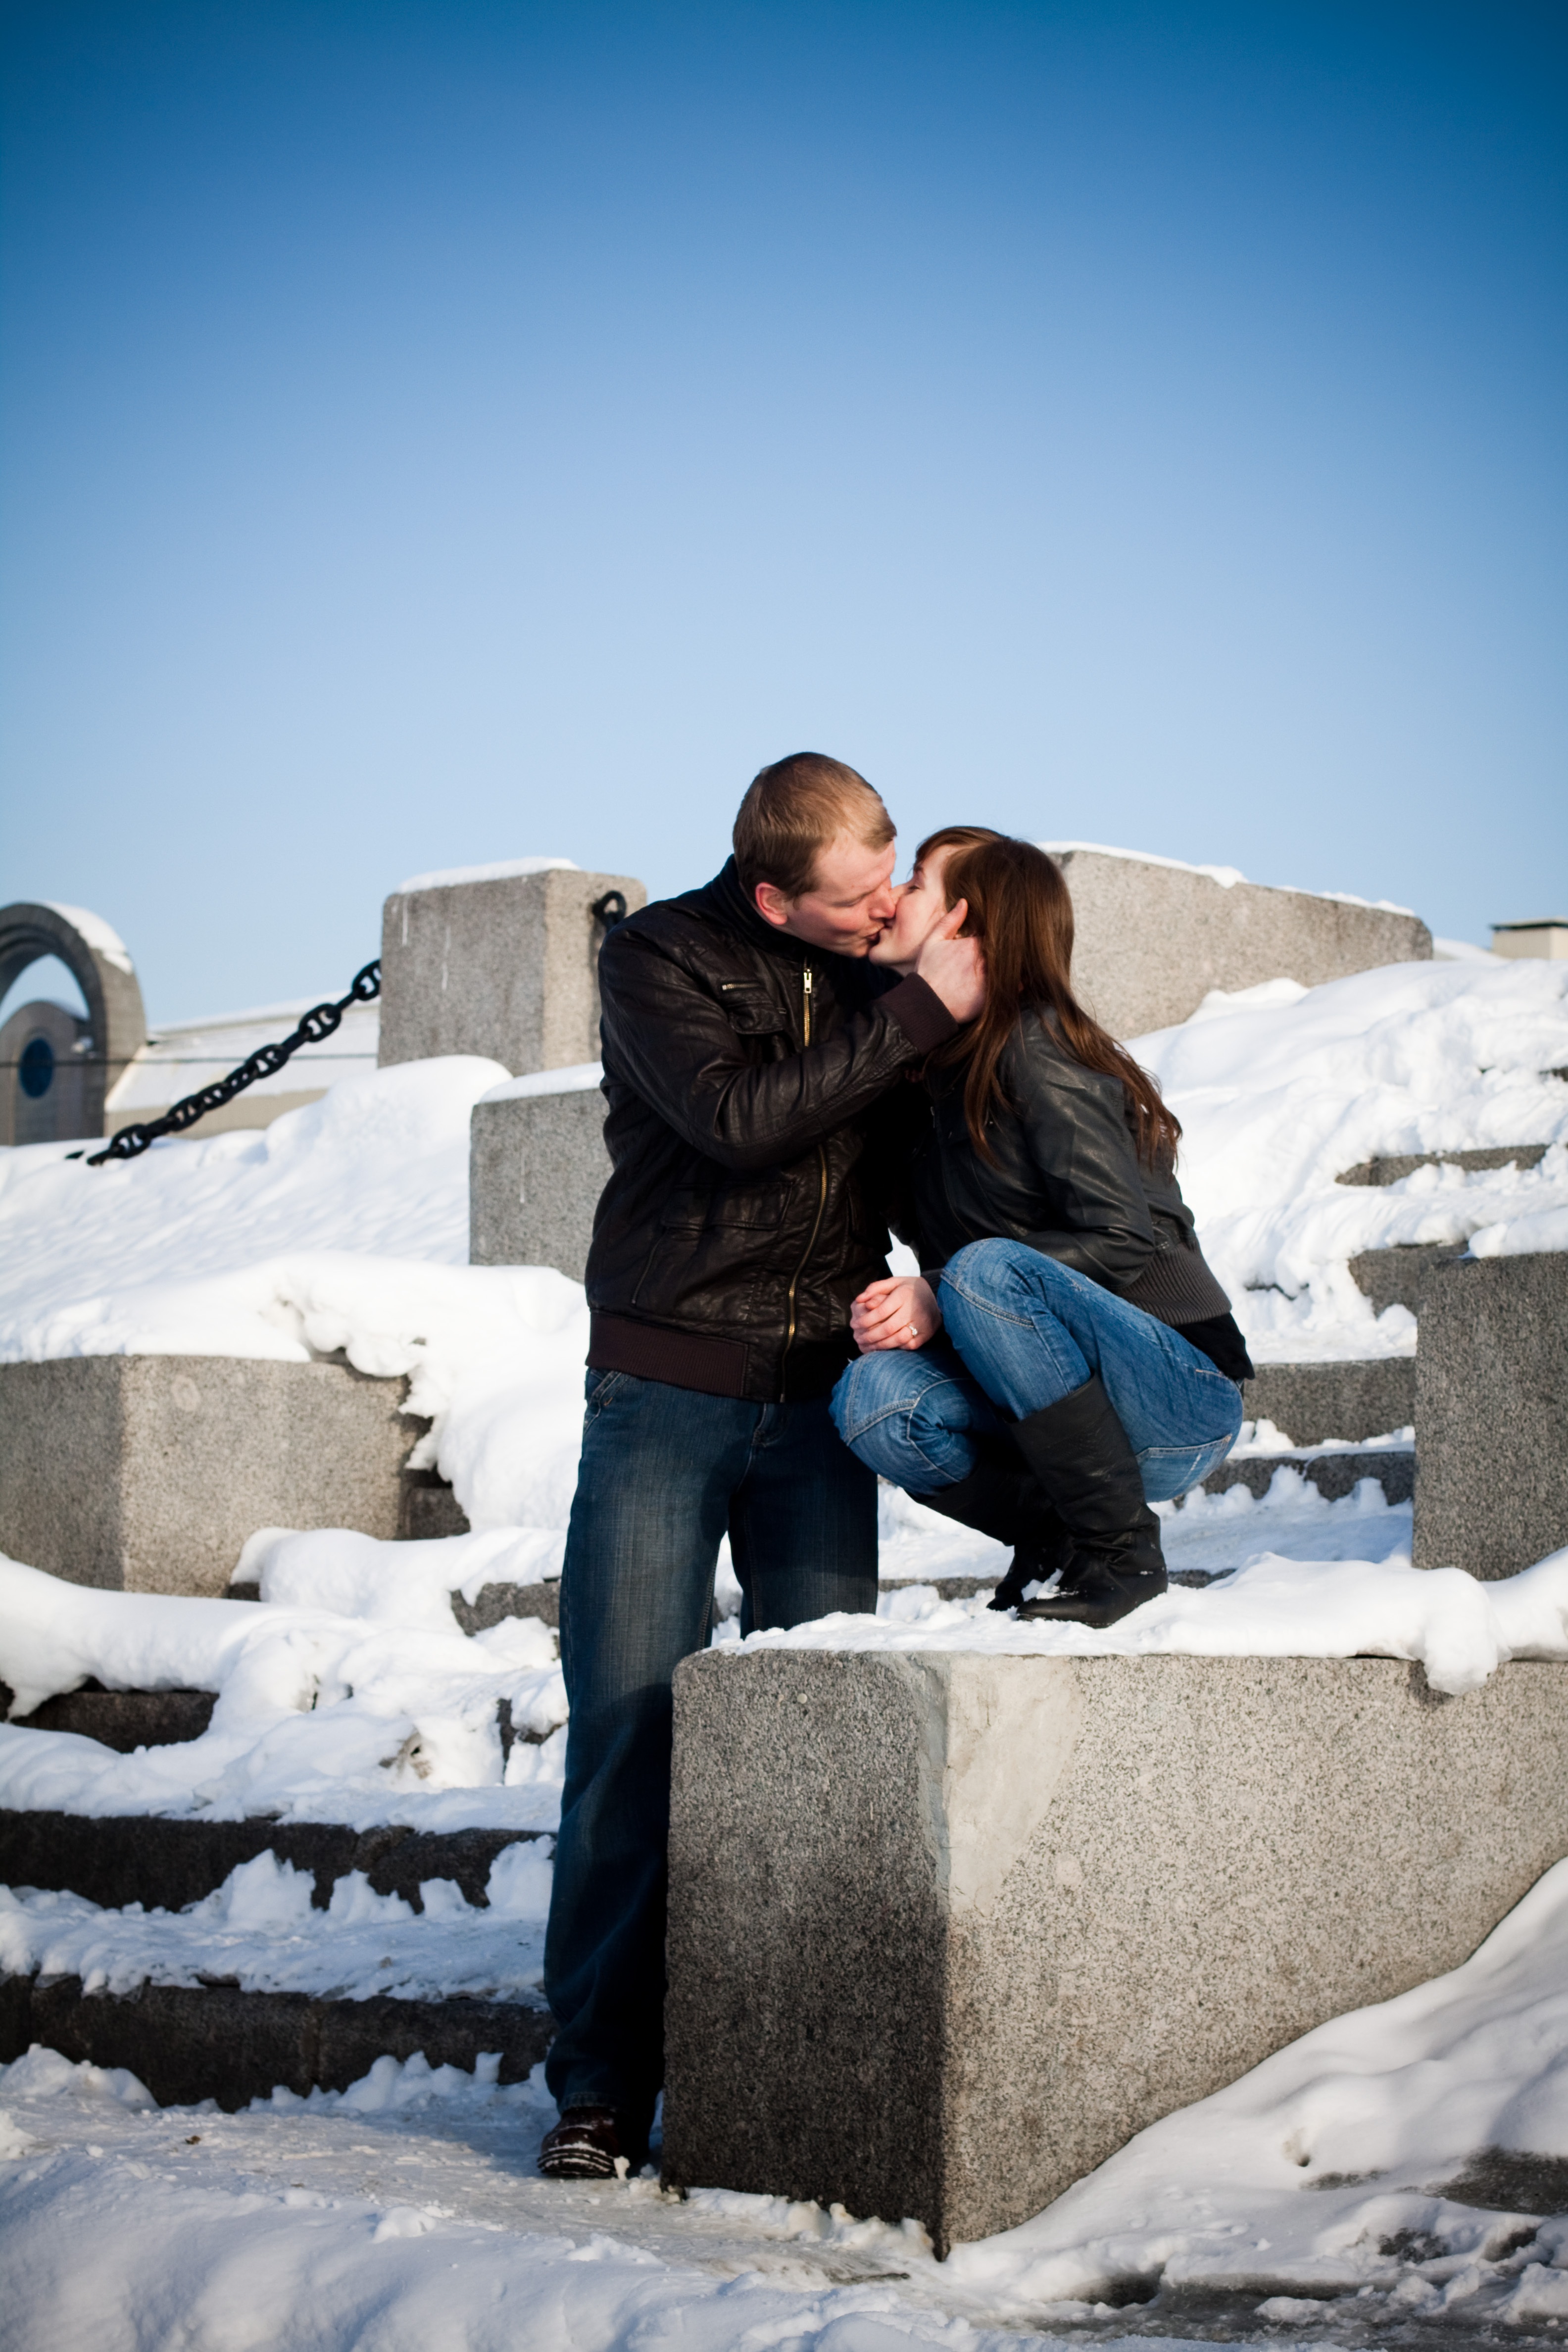
man, person, snow, winter, love, spring, kiss, blue, season, happiness, photograph, mood, february